List of ambassadors of Turkey to Ukraine

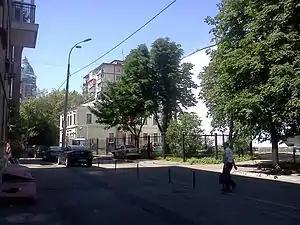
Embassy of Turkey in Kyiv

The ambassador of Turkey to Ukraine is the official representative of the president and the government of Turkey in Ukraine since the establishment of diplomatic relations between the two nations in 1992.